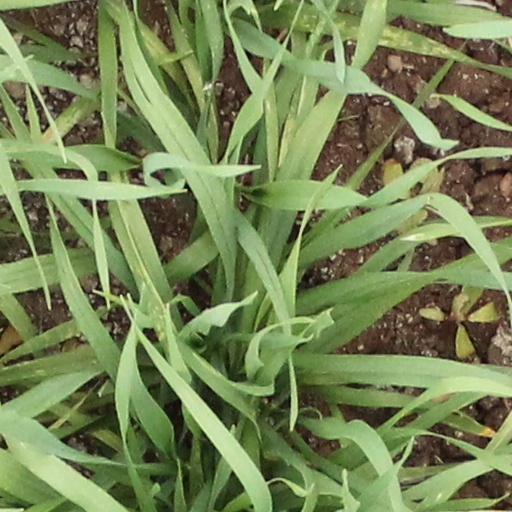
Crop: wheat